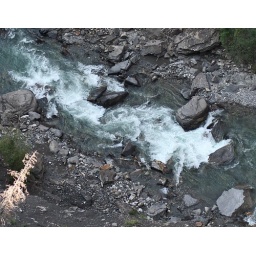
white water far below